Ellie Goulding

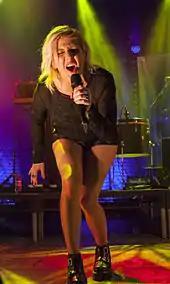
Goulding performing at the Manchester Academy in December 2012

Goulding toured in support of "Lights" and supported Passion Pit in March 2010 and John Mayer during his British tour in May 2010. During the summer she performed at a number of festivals. On 29 May she performed at the Dot to Dot Festival in Bristol. She performed a set on 25 June at the Glastonbury Festival 2010 on the John Peel Stage. Her third EP was a live recording of part of her set at the iTunes Festival 2010. The whole set was ultimately included as bonus content on the iTunes version of "Bright Lights". She made her T in the Park debut on 11 July. In early 2011, she recorded an original song for the film "Life in a Day". Ellie Goulding was on "Rolling Stone"s annual hot list in February 2011. In February 2011, she returned to the Brit Awards where she was nominated for Best British Female and Best British Breakthrough Act but lost out to Laura Marling and to Tinie Tempah.